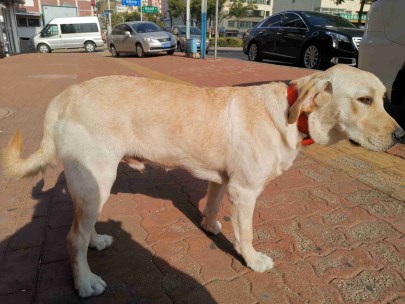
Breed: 3580-n000122-Labrador_retriever